Muhammad I of Córdoba

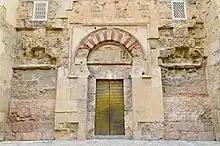
The "Puerta de San Estaban", at the Mosque–Cathedral of Córdoba, dates from a renovation under Muhammad I in 855

Muhammad I is credited with some of the work done on the Great Mosque of Cordoba in the 9th century. He may have completed the first major expansion of the mosque begun by his father, Abd ar-Rahman II. He also added a "maqsura". In 855 he restored the entrance called ("Gate of the Viziers"), known today as the , which is an important early example of the prototypical Moorish gateway.